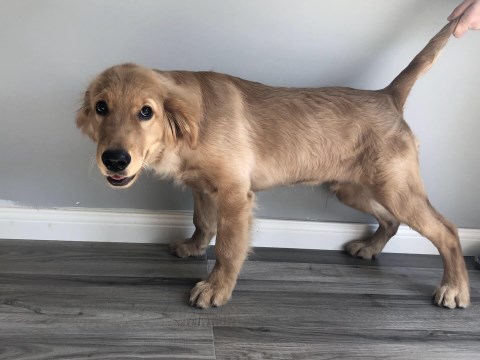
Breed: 5355-n000126-golden_retriever